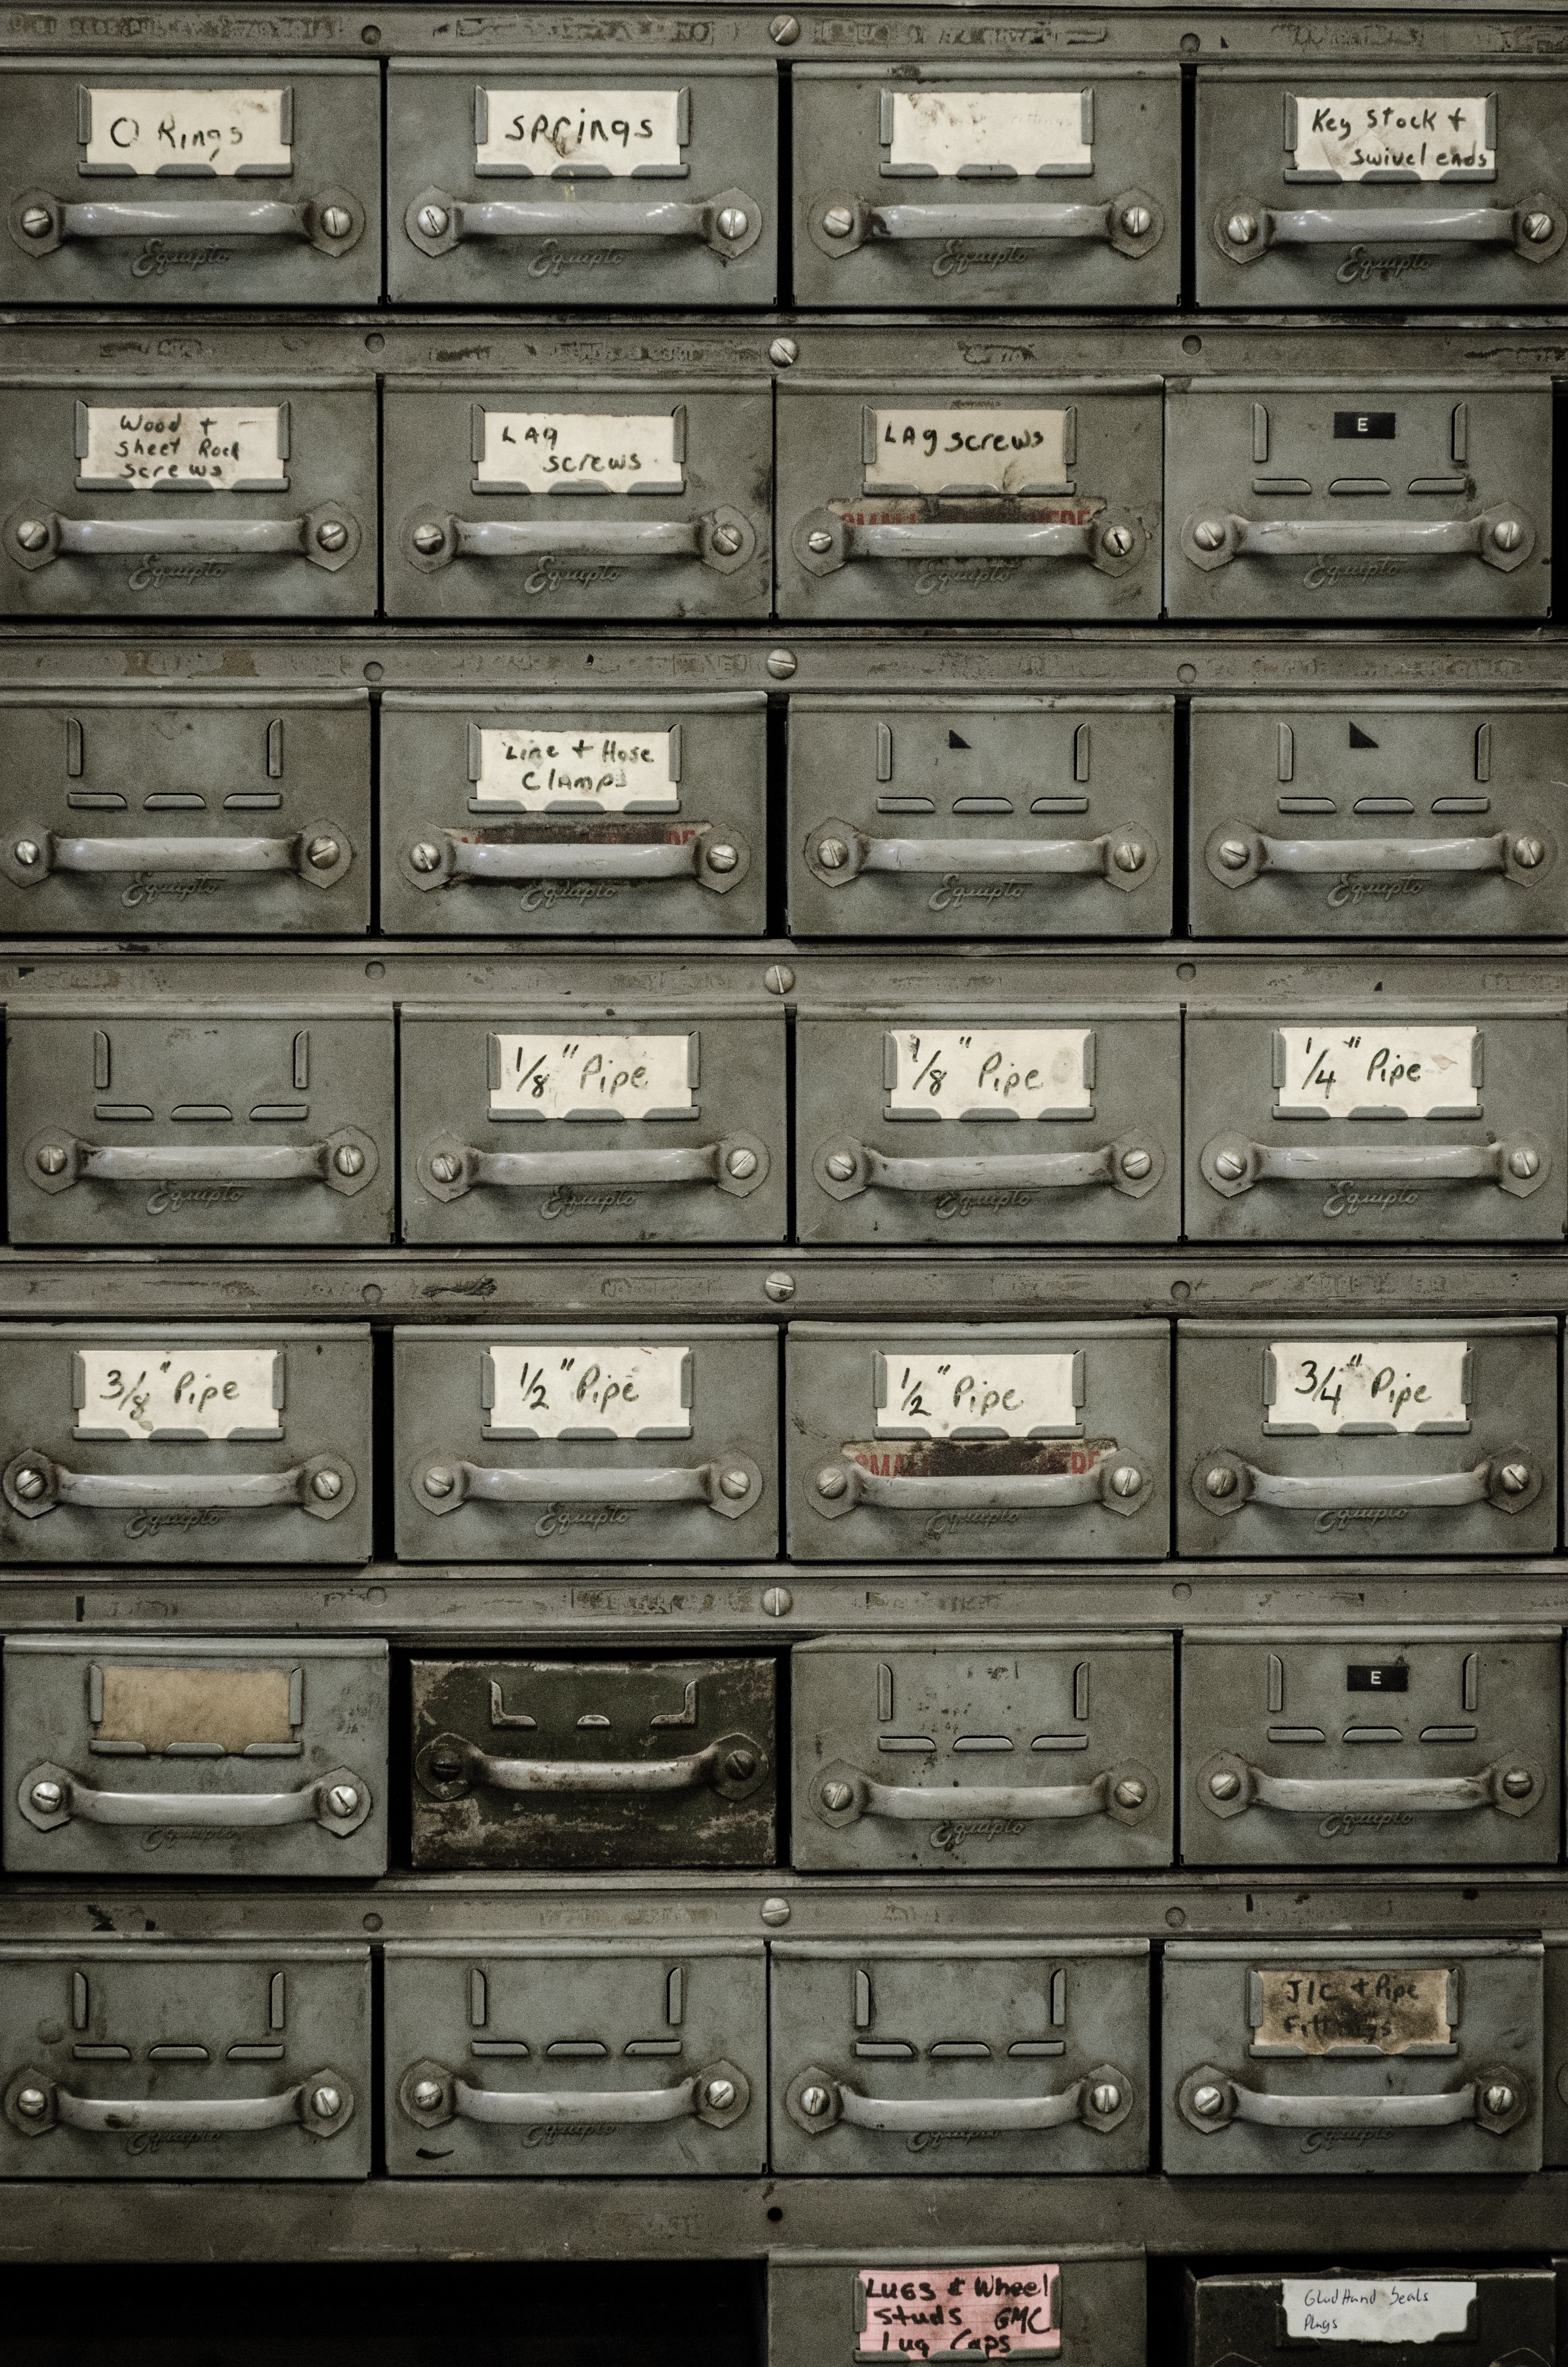
number, mailbox, font, rusty, drawers, screenshot, cabinets, personal computer hardware